Anton Schlembach

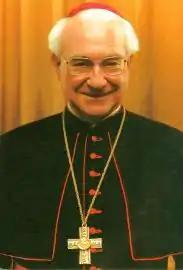
Bishop Anton Schlembach

Anton Schlembach (7 February 1932 – 15 June 2020) was a German Roman Catholic clergyman who served as the 95th Bishop of Speyer.